Marcus Antonius Antyllus

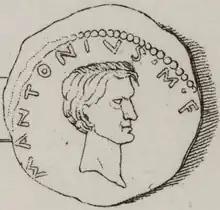
Drawing of a coin showing Antyllus

Marcus Antonius Antyllus (47 BC – 23 August 30 BC) was a son of the Roman Triumvir Marc Antony. He was also called Antyllus, a nickname given to him by his father meaning "the Archer". Despite his three children by Cleopatra, Marc Antony designated Antyllus as his official heir, a requirement under Roman law and a designation that probably contributed to his execution at age 17 by Octavian (later the Emperor Augustus).